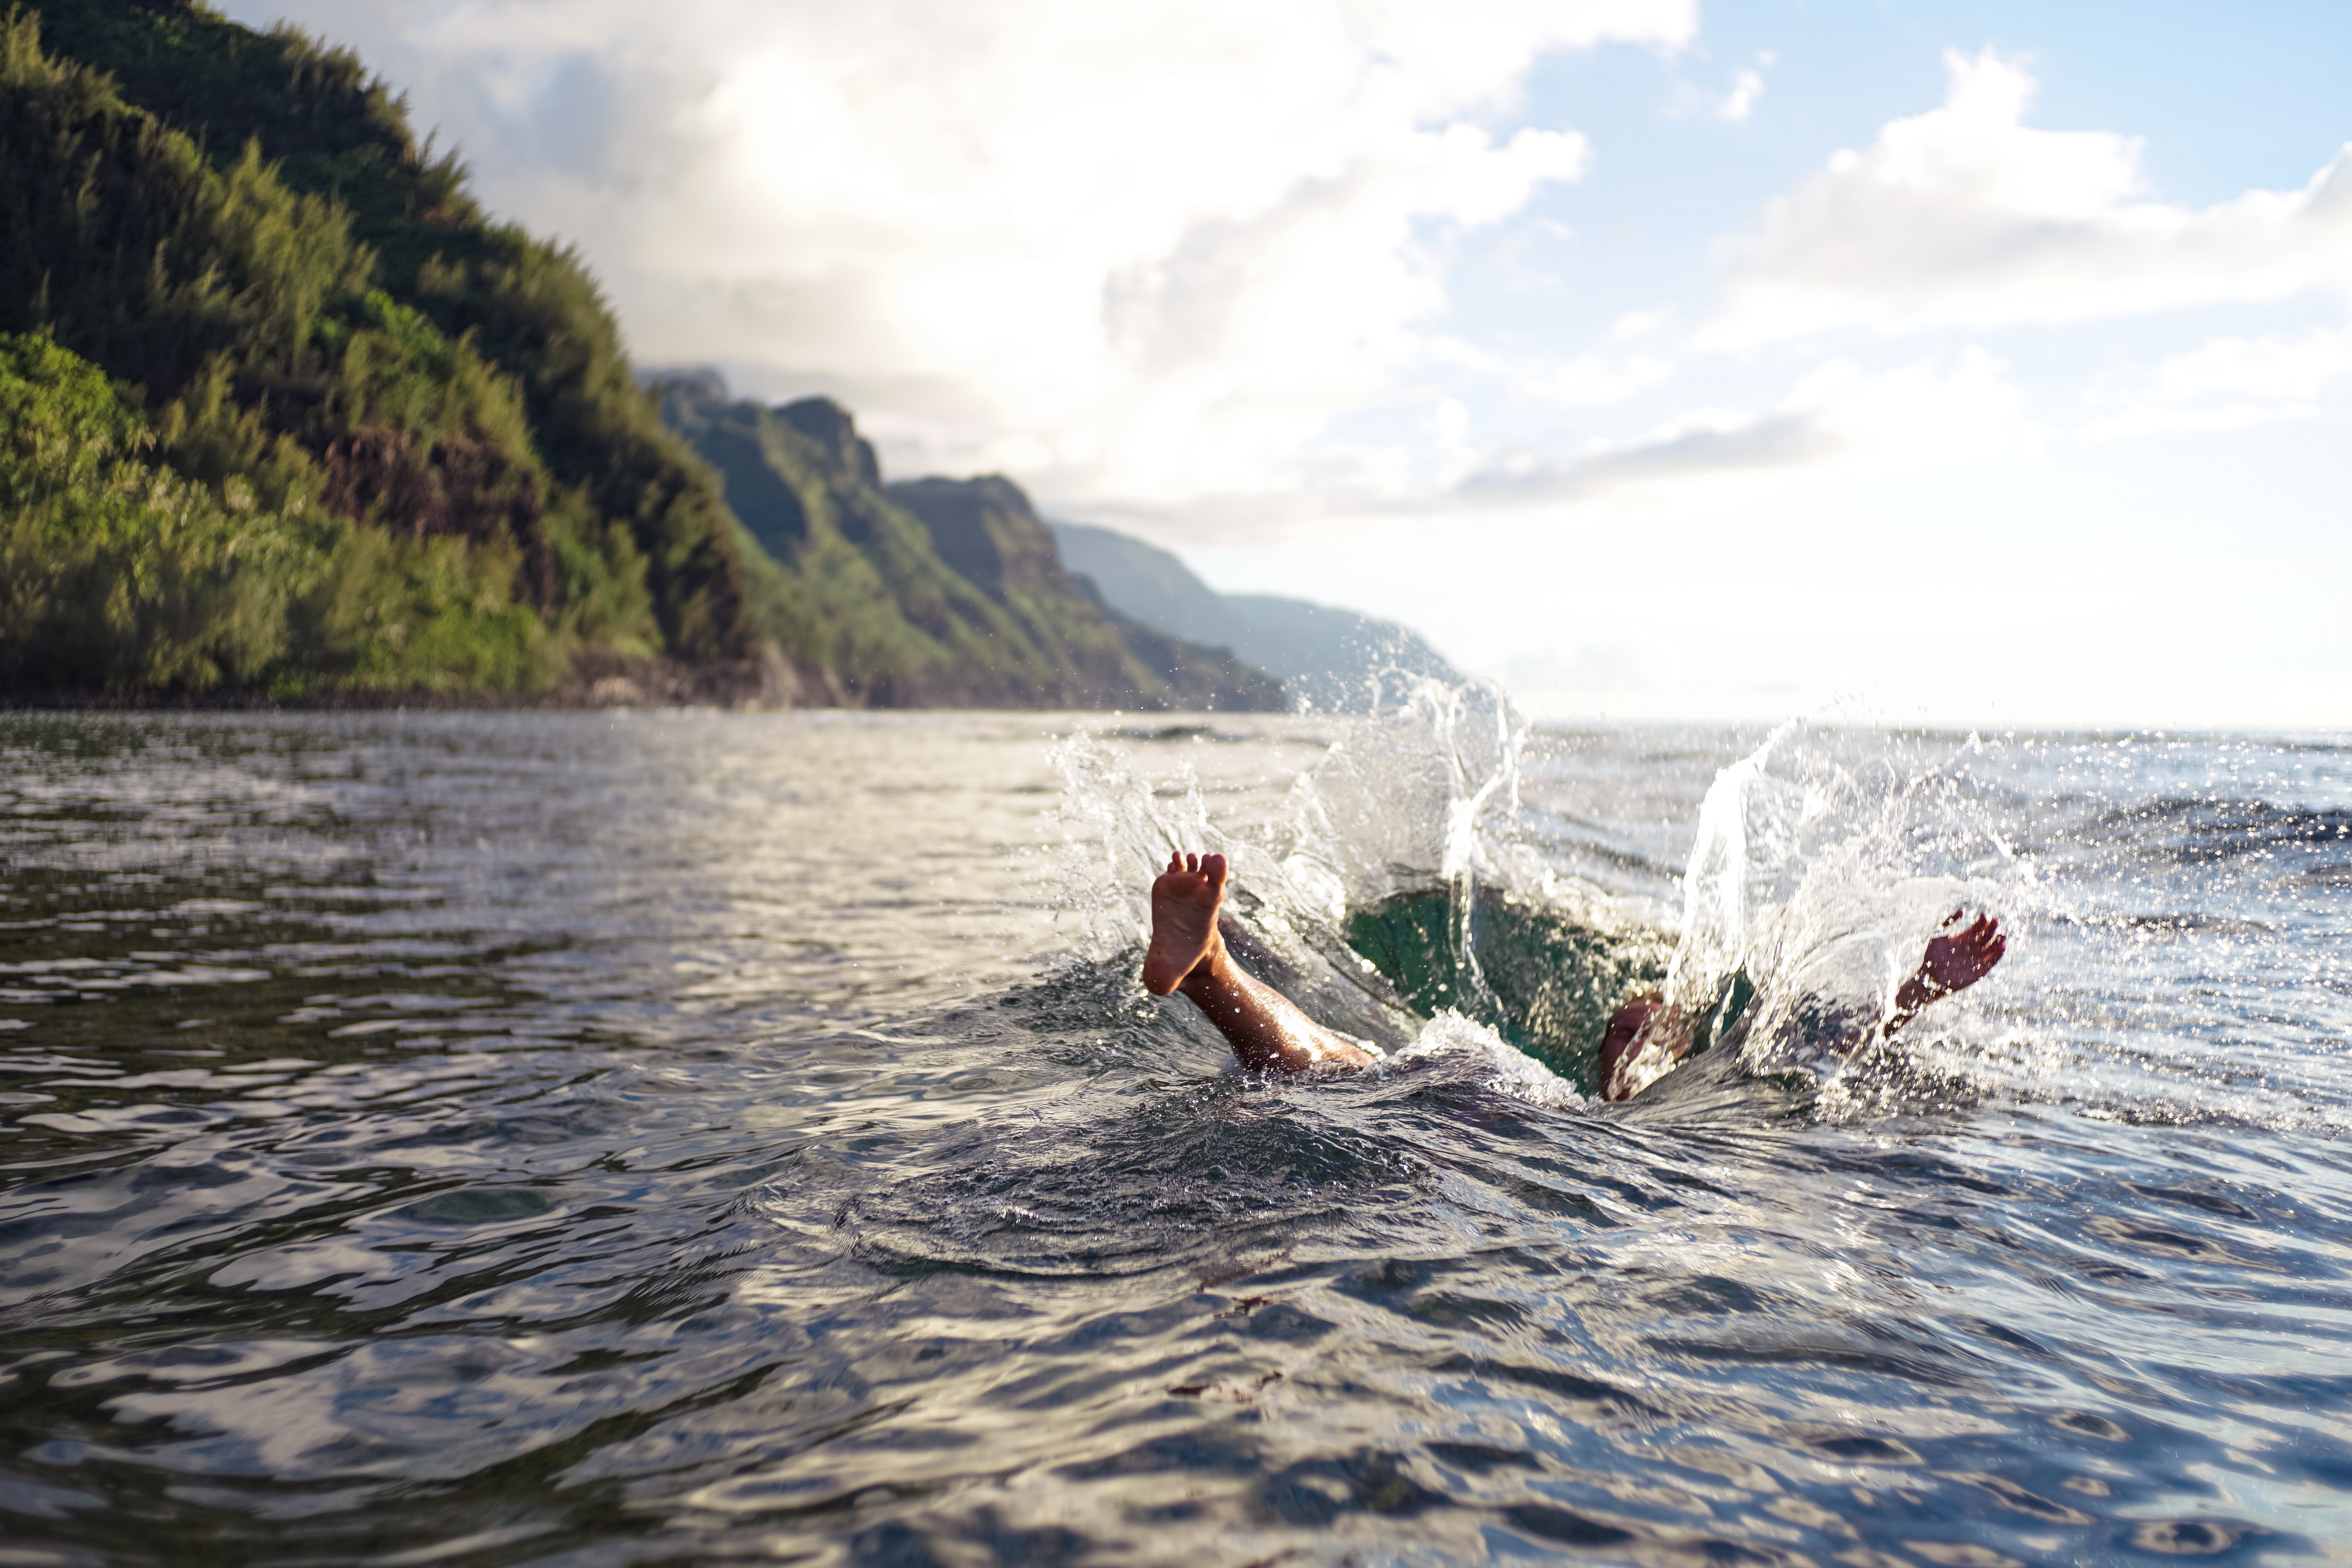
sea, water, ocean, boat, wave, paddle, vehicle, splash, bay, outdoors, boating, royalty free images